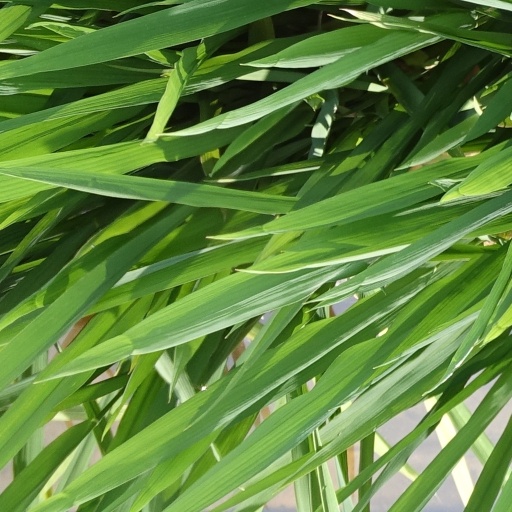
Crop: rice